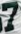
Number: 7